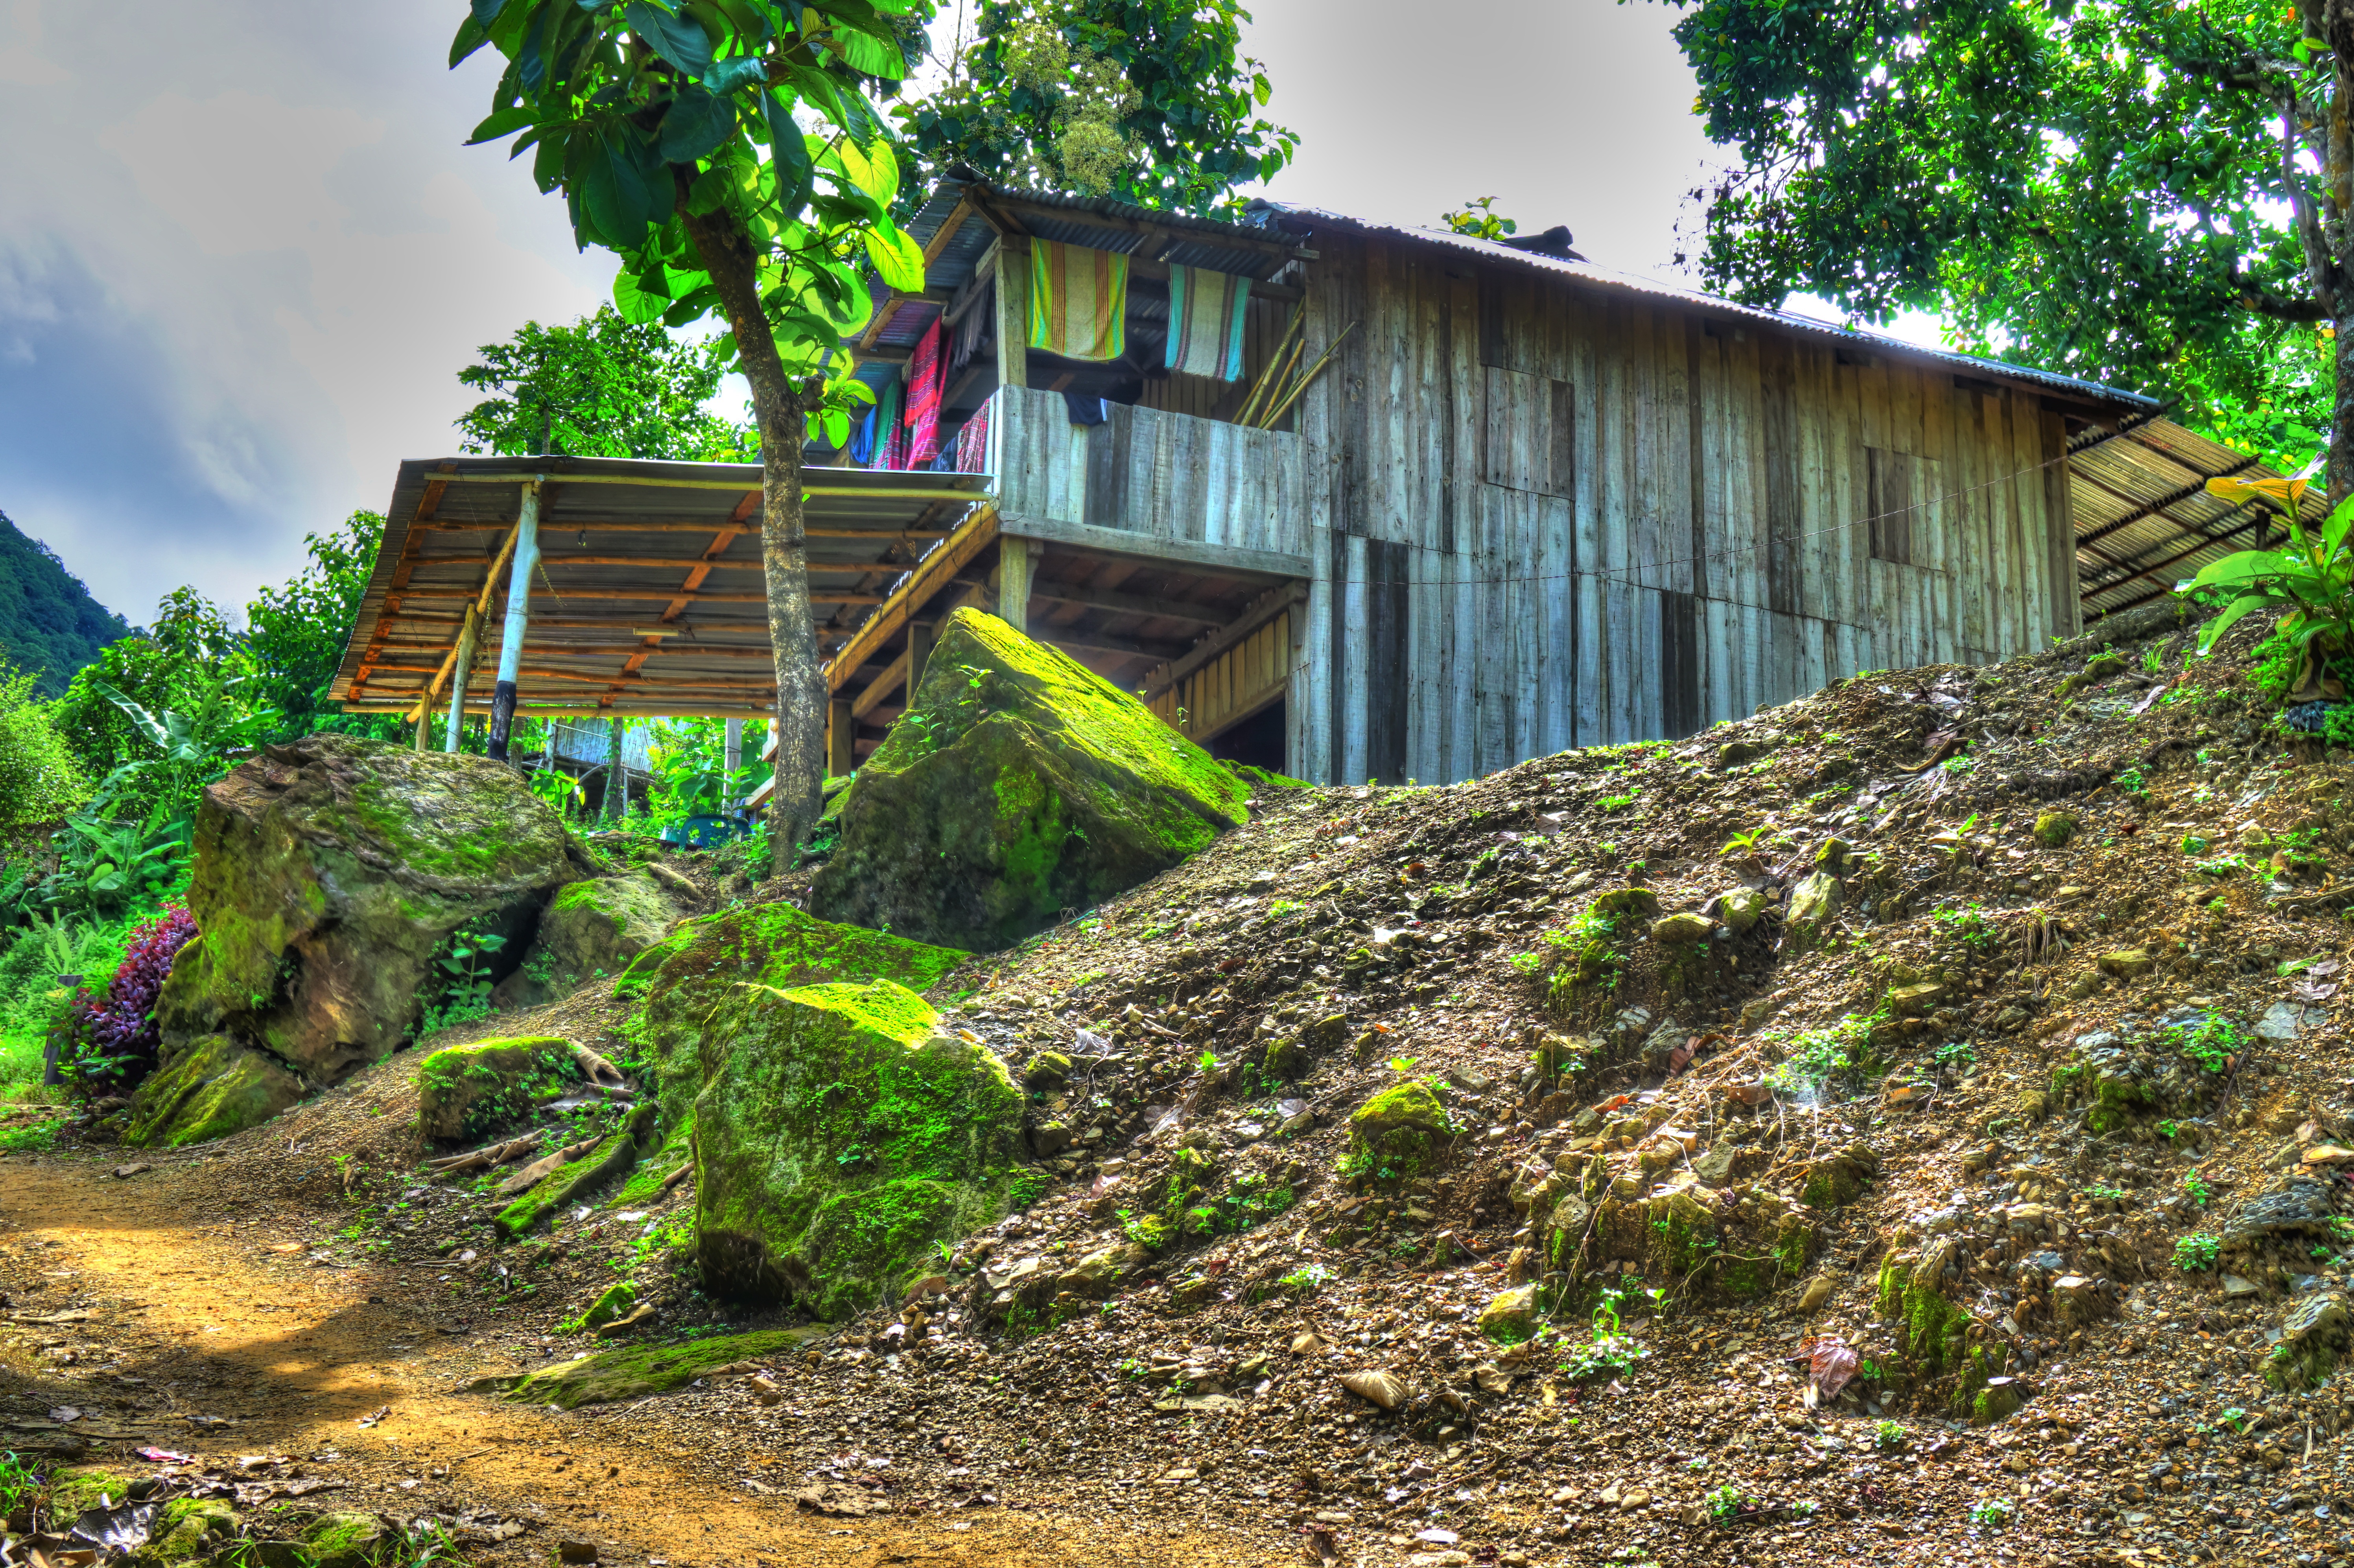
tree, nature, outdoor, mountain, wood, countryside, house, round, home, summer, vacation, hut, rural, green, jungle, cottage, peaceful, natural, holiday, romantic, room, relaxation, houses, wooden, yard, tribal, huts, rural area, mountain cottage, mountain house, tribal cottage, tourist cottage, lake cottage, mountain home, countryside cottage, geological phenomenon